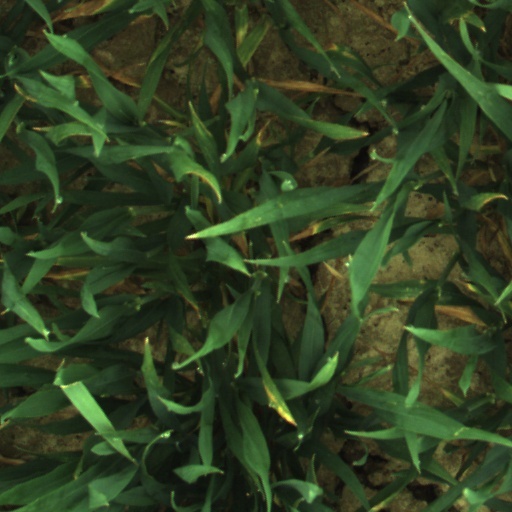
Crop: wheat